Classical conditioning

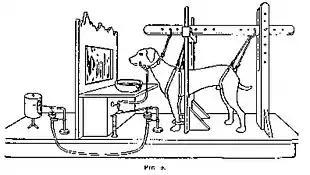
Ivan Pavlov research on dog's reflex setup

The best-known and most thorough early work on classical conditioning was done by Ivan Pavlov, although Edwin Twitmyer published some related findings a year earlier. During his research on the physiology of digestion in dogs, Pavlov developed a procedure that enabled him to study the digestive processes of animals over long periods of time. He redirected the animals' digestive fluids outside the body, where they could be measured.